Cullerin

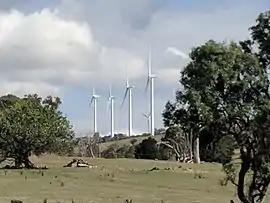
Cullerin Range Wind Farm from Cullerin

Cullerin is a small township in the Southern Tablelands of New South Wales, Australia. It is on the Old Hume Highway and Main South railway line in Upper Lachlan Shire. The Cullerin railway station opened in 1880 and closed in 1973. At the , it had a population of 38.